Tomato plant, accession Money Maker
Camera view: tilt-top (135 deg); turntable rotation: 300 degrees
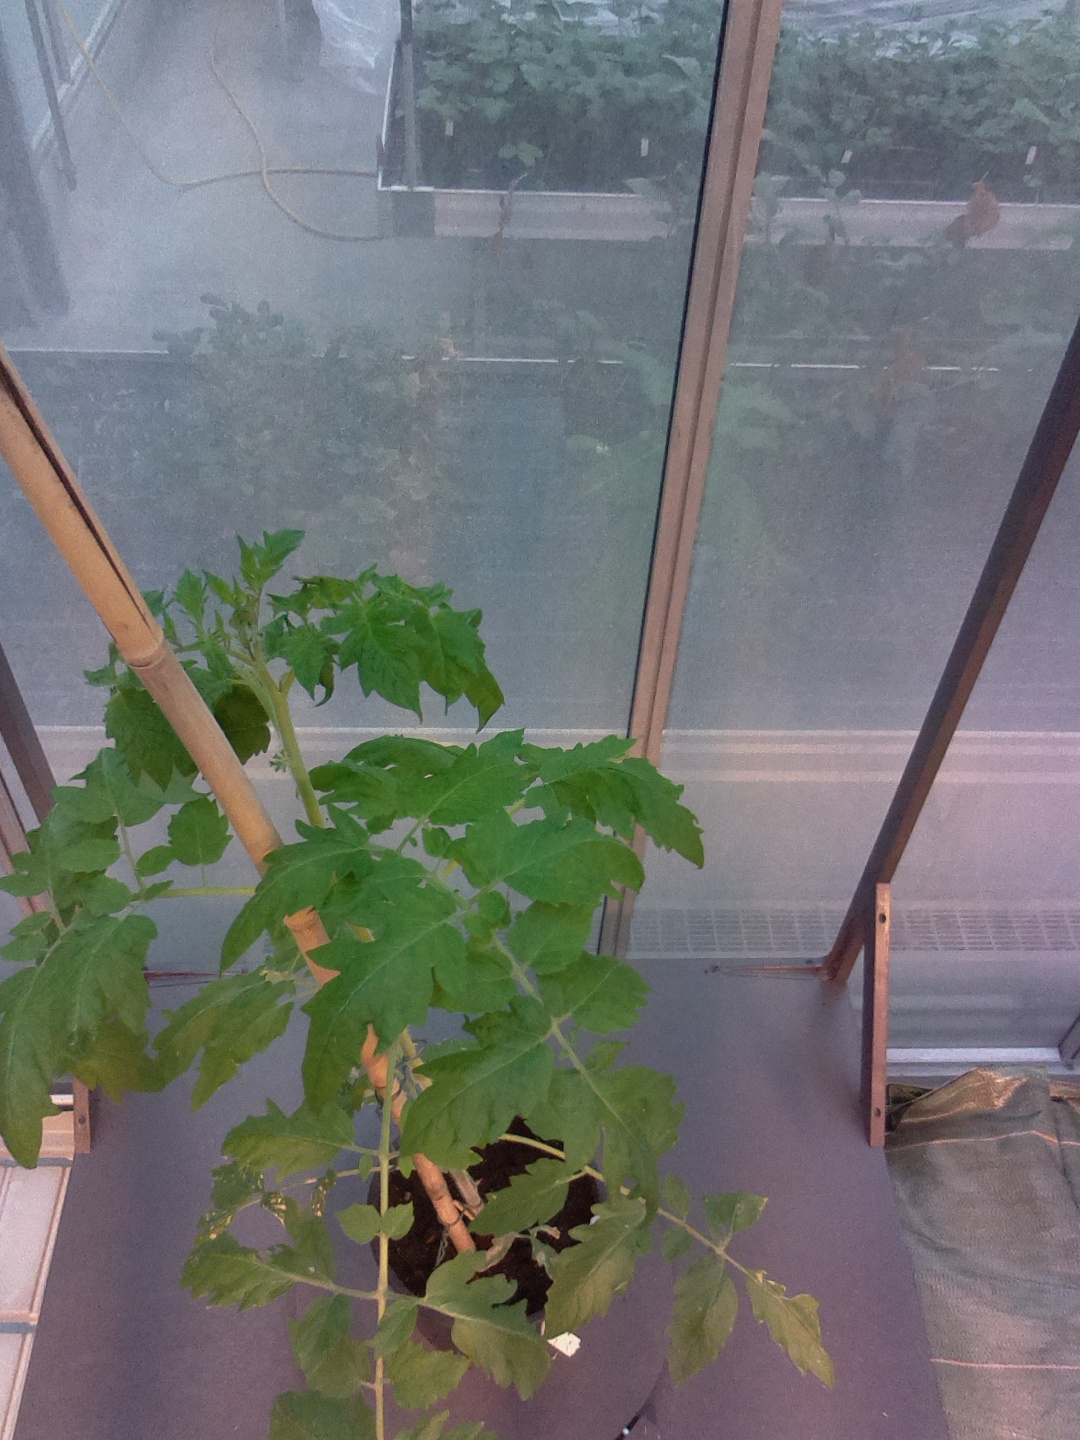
BBCH growth stage 16: 12 of true leaves visible